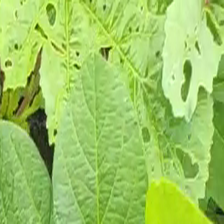
Weed species: Little_Mallow(Malva parviflora)